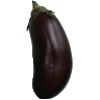
Label: Eggplant 1